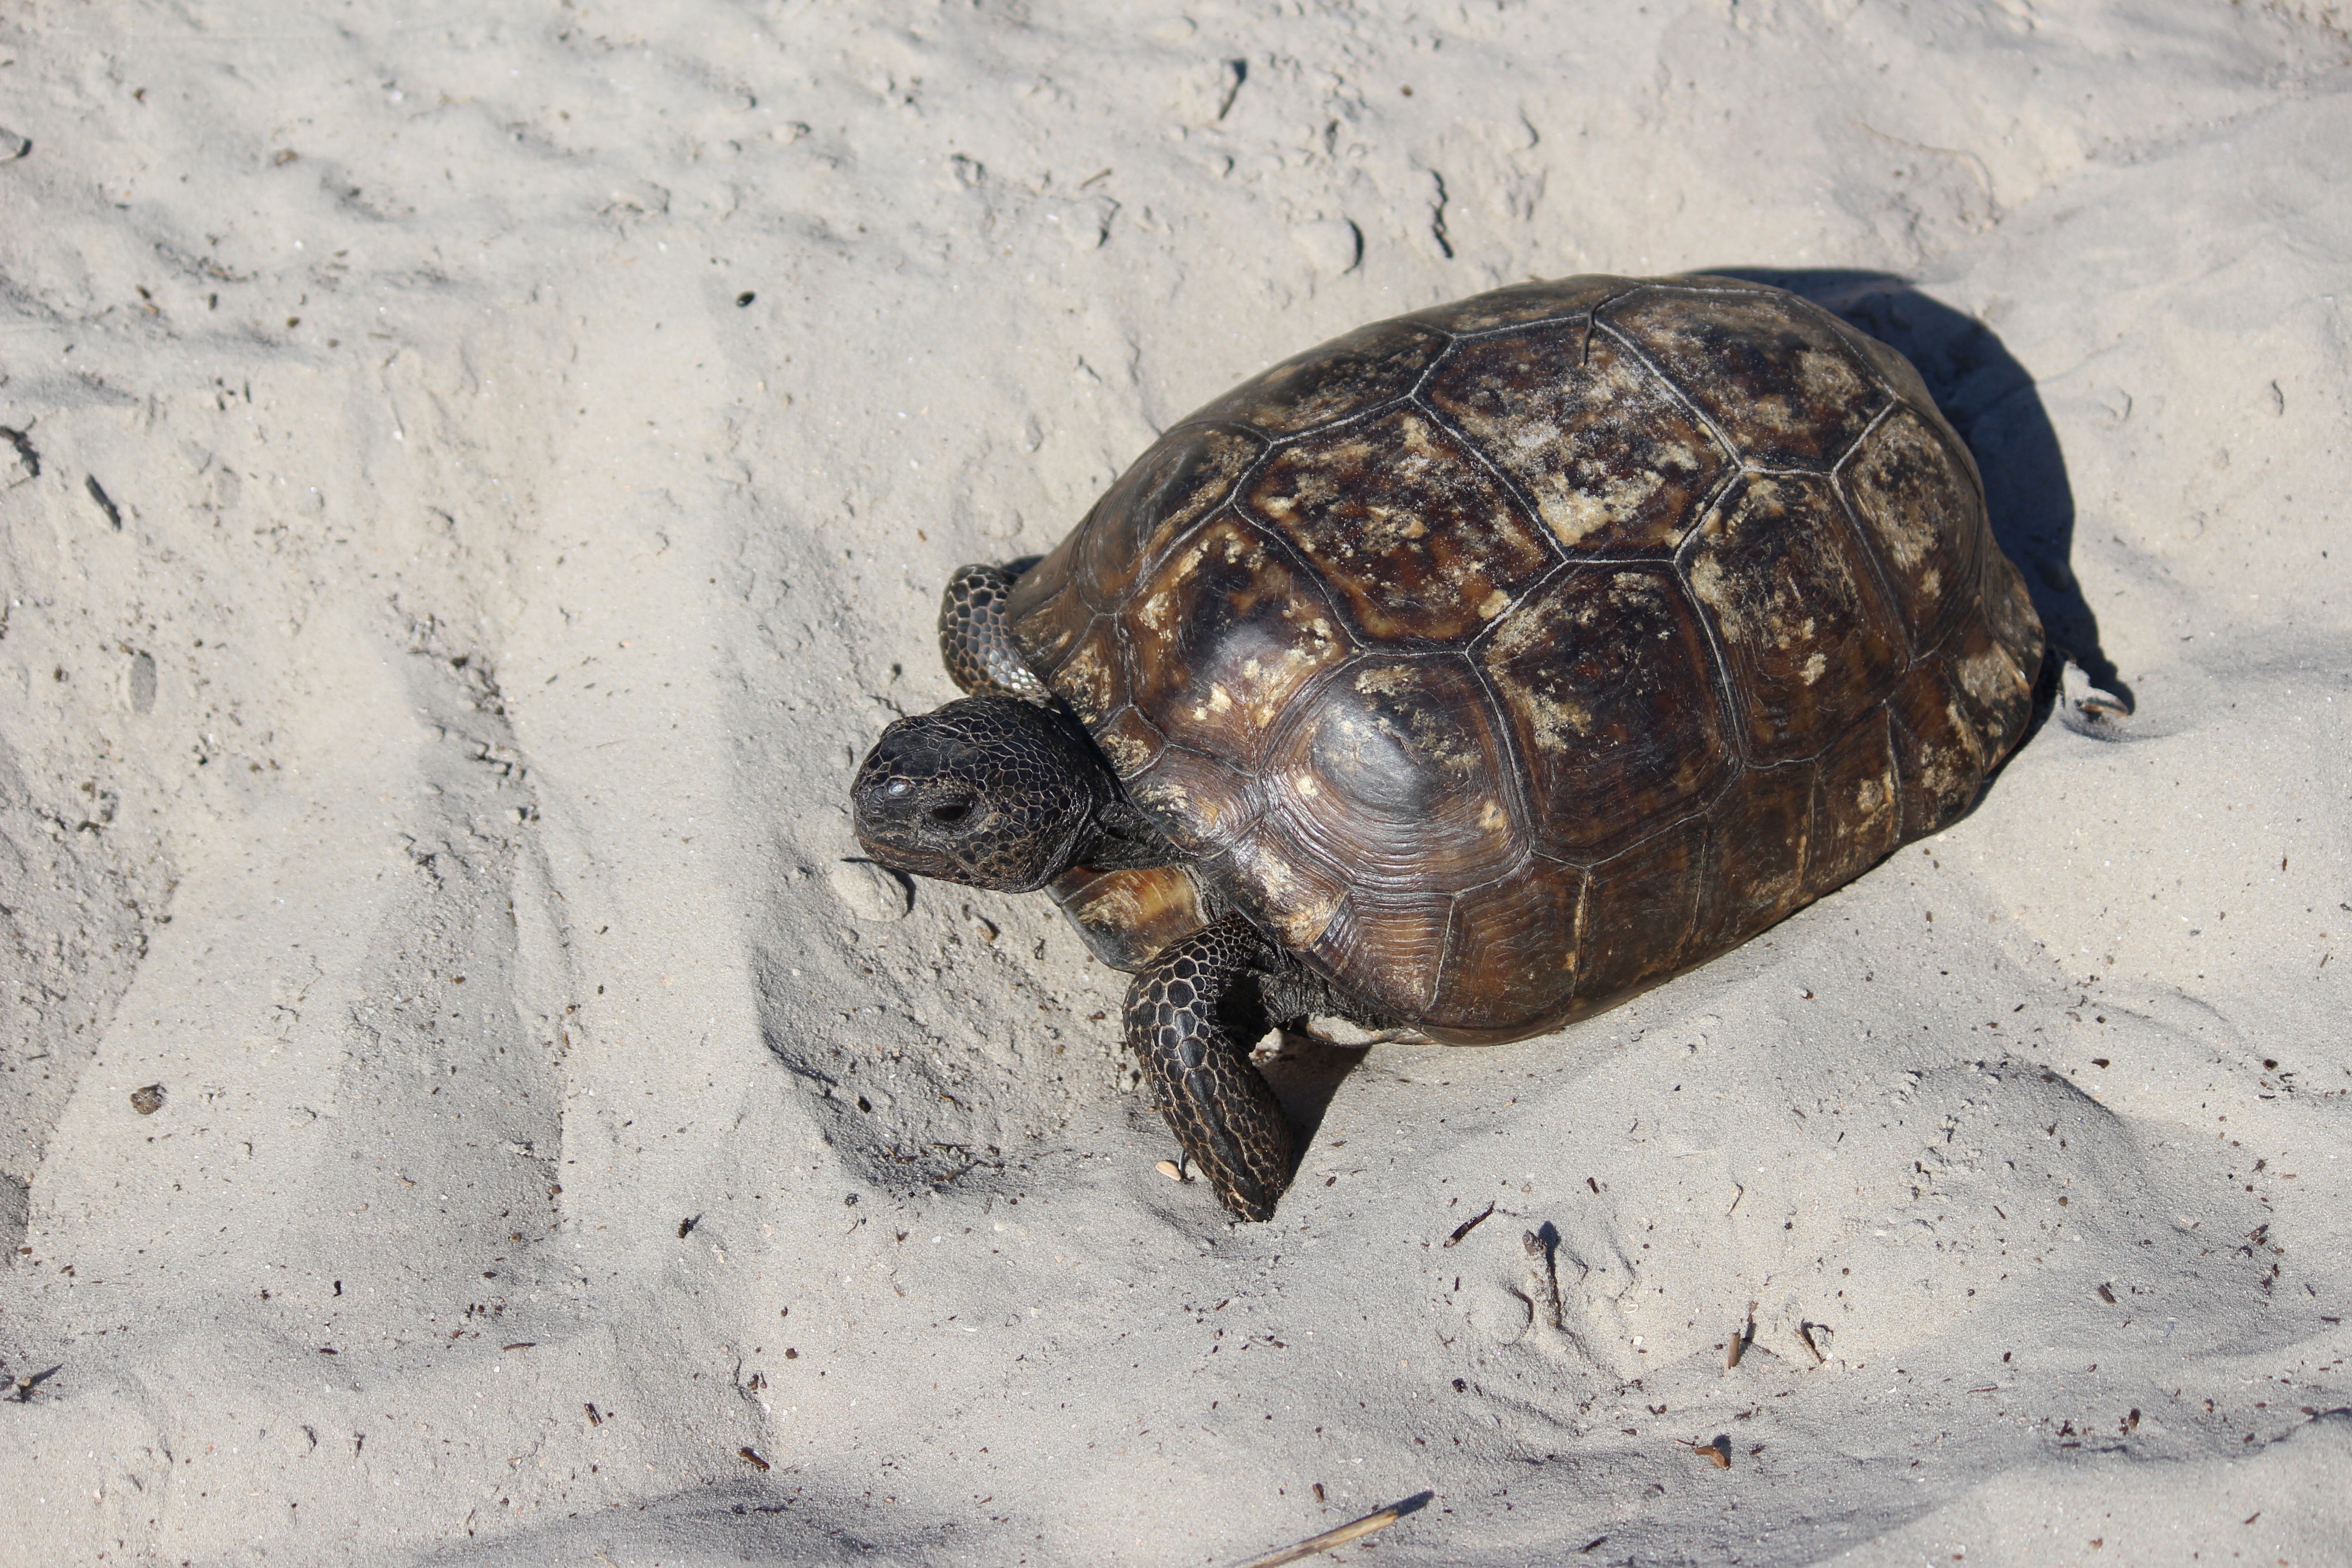
beach, nature, sand, ocean, animal, wild, turtle, sea turtle, reptile, fauna, tortoise, vertebrate, box turtle, loggerhead, common snapping turtle, emydidae